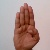
The image shows a hand gesture representing the letter 'B' in Indian Sign Language.